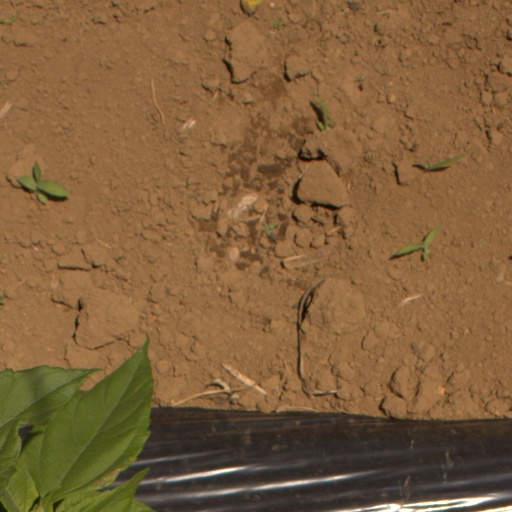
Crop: Jerusalem artichoke